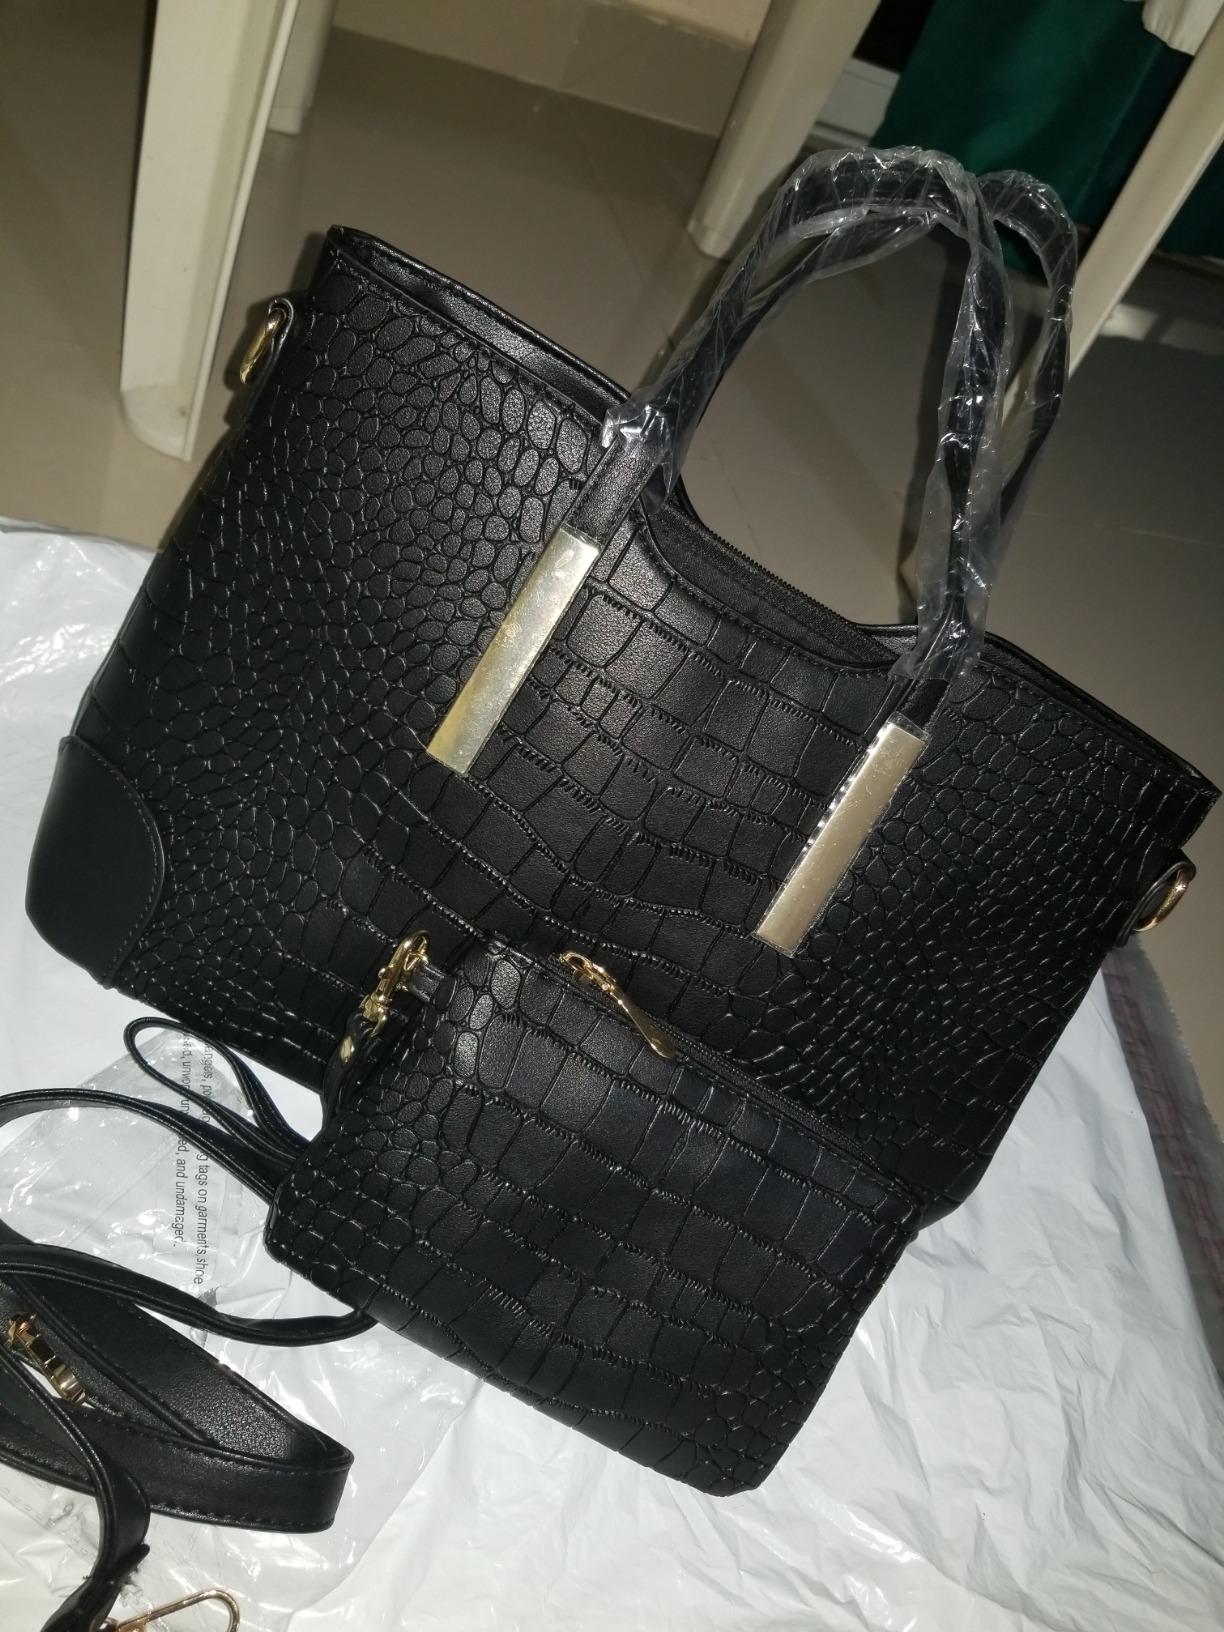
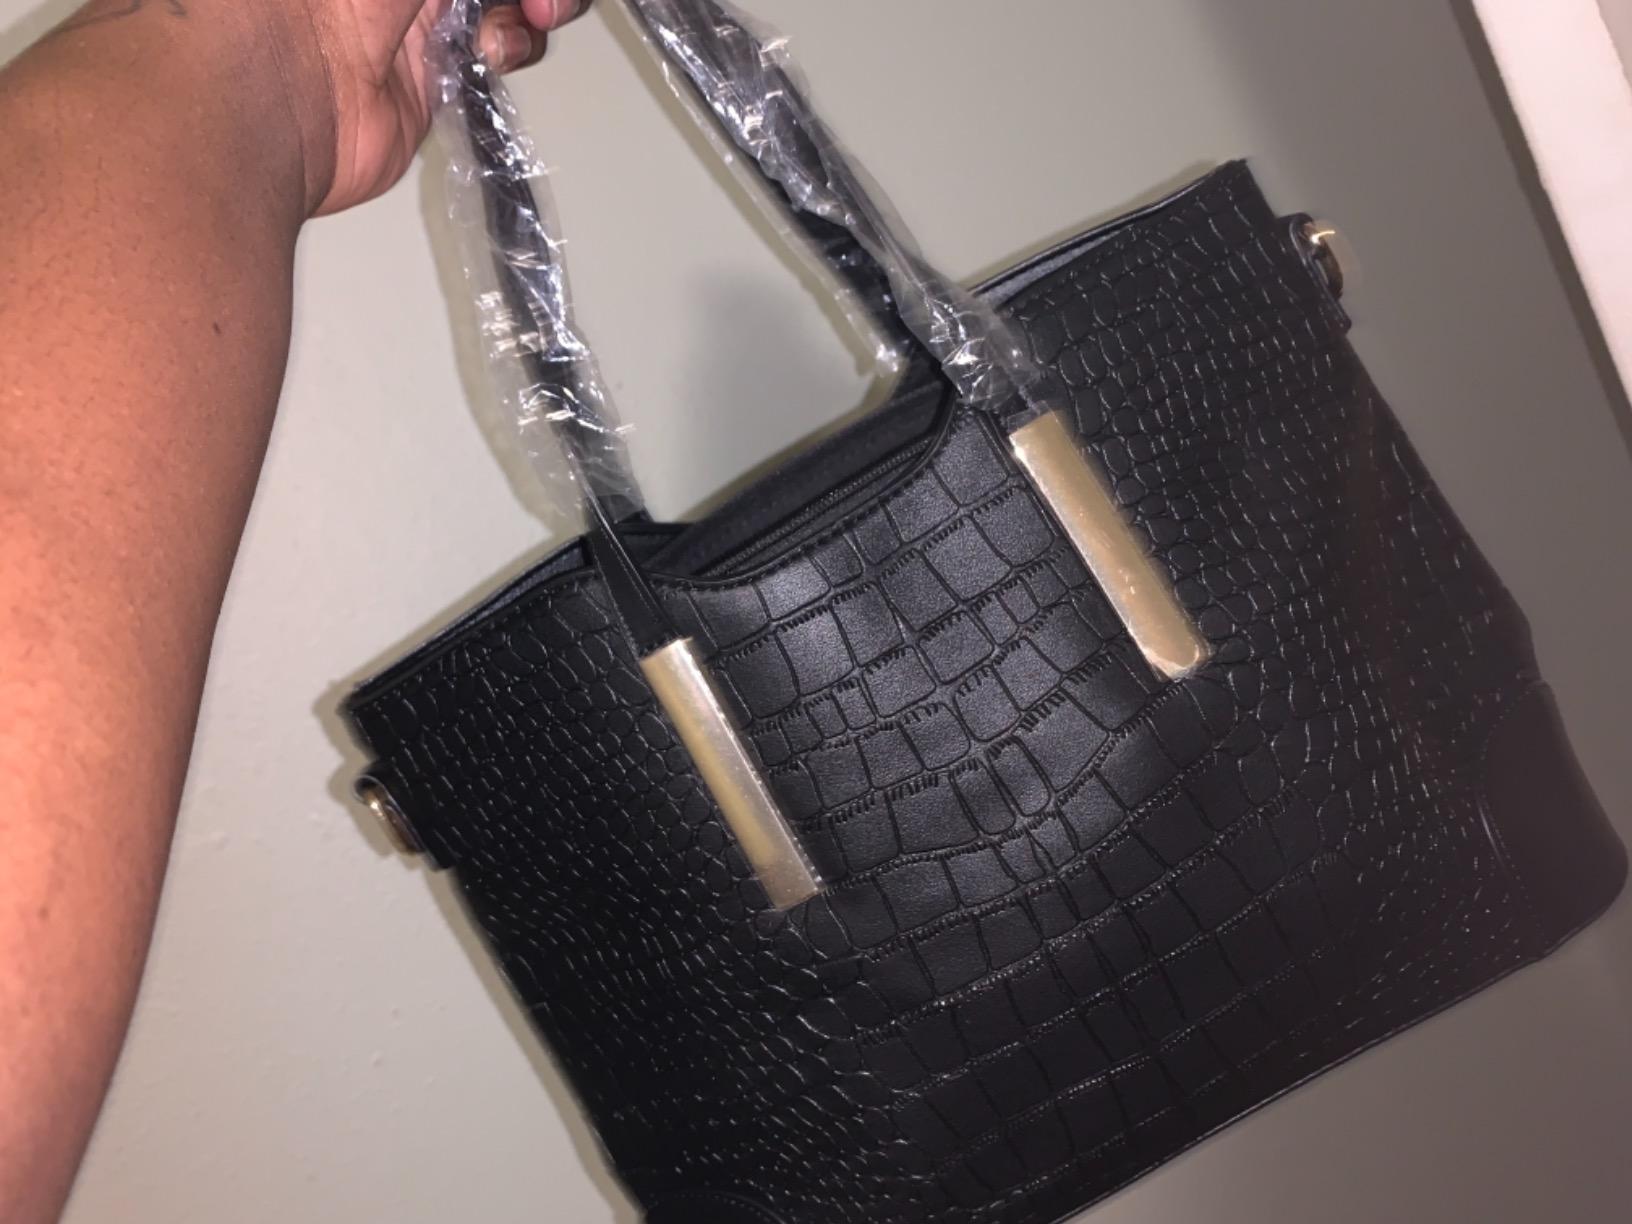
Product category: accessories_handbag
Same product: yes